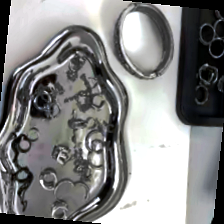
Label: has bracelet mod